Bibliothèque du cinéma François-Truffaut

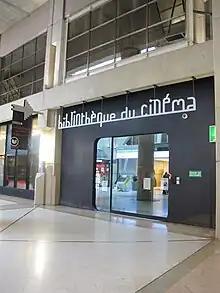
Bibliothèque du cinéma François-Truffaut

The Bibliothèque du cinéma François-Truffaut is a film library in Paris, France. It is located at 4 rue de Cinéma, in the Forum des Halles. Its collections consist of books, journals, film music, DVDs, and press reviews. It is named for the French film director François Truffaut.